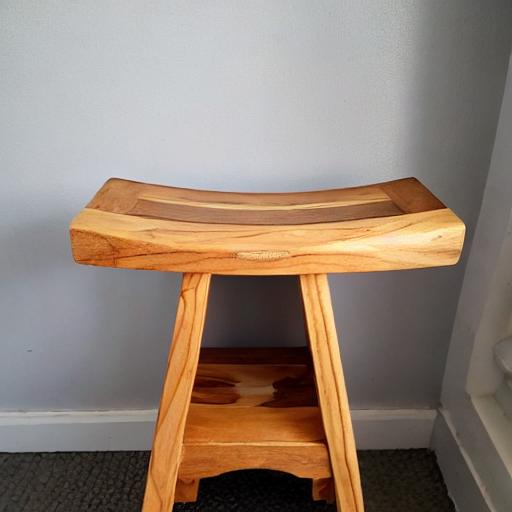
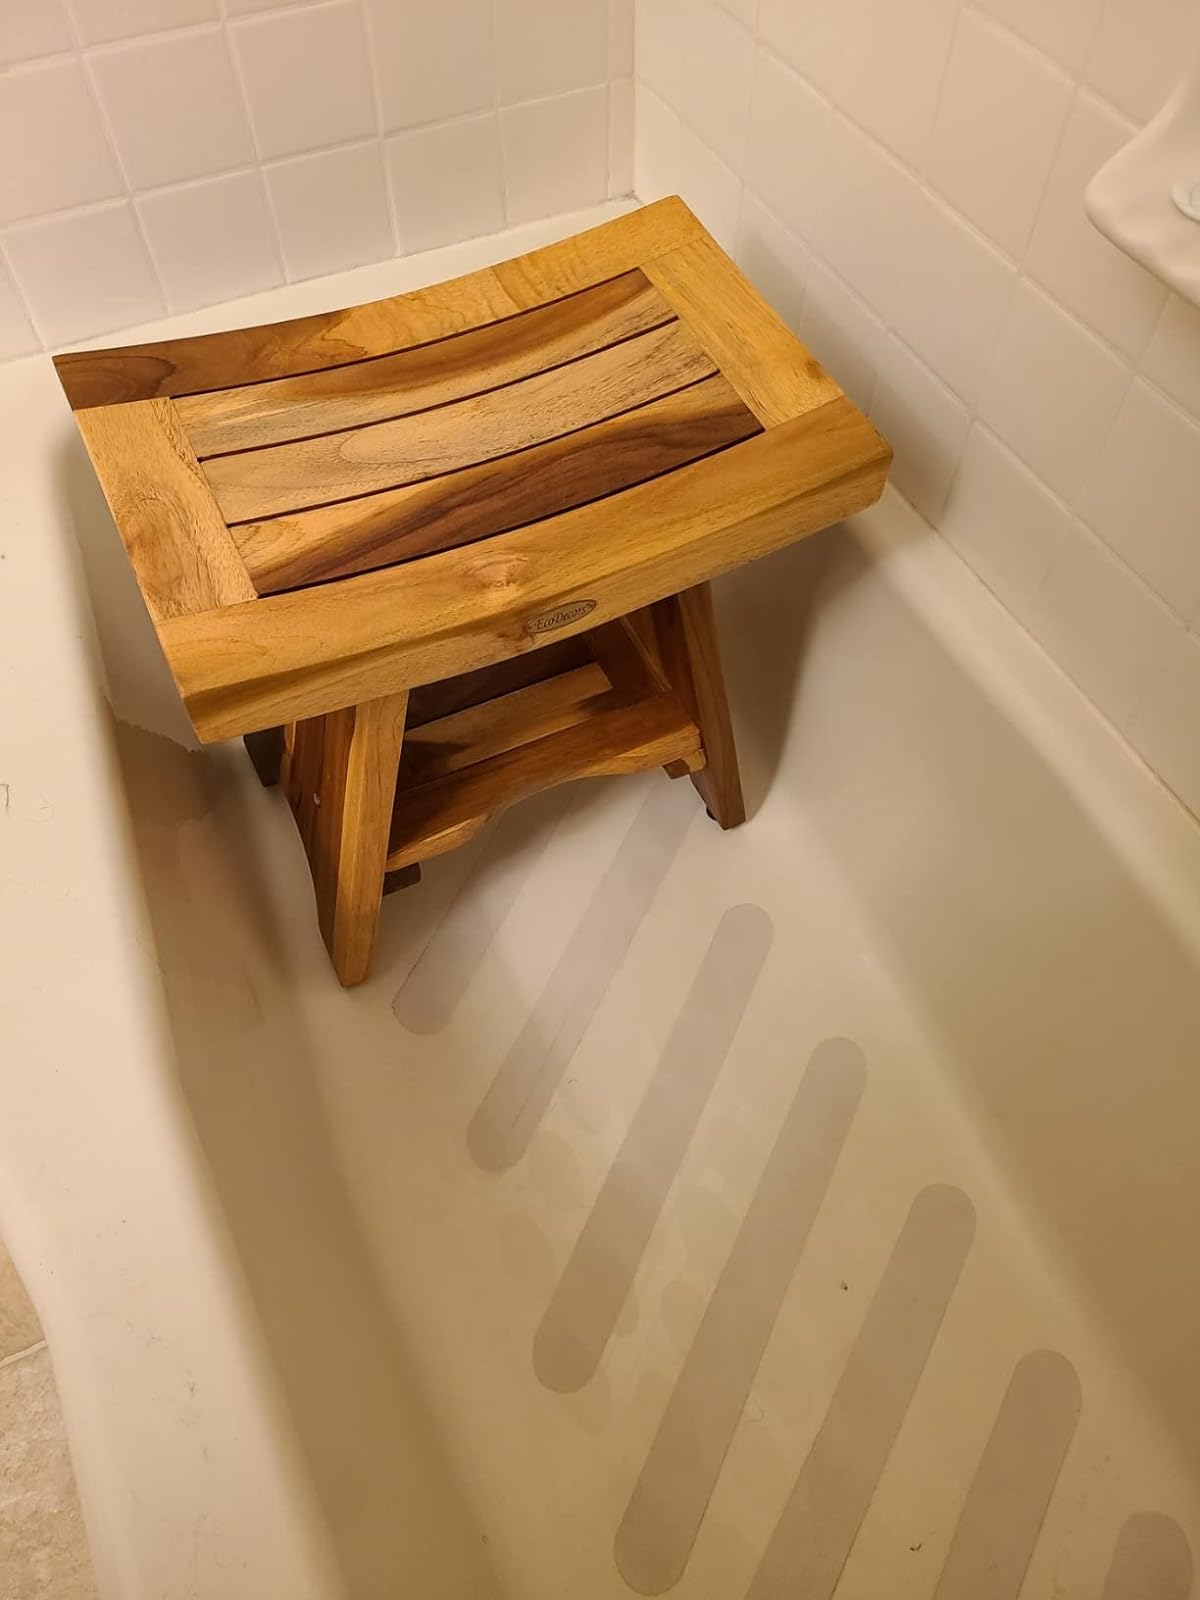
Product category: stool
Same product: no